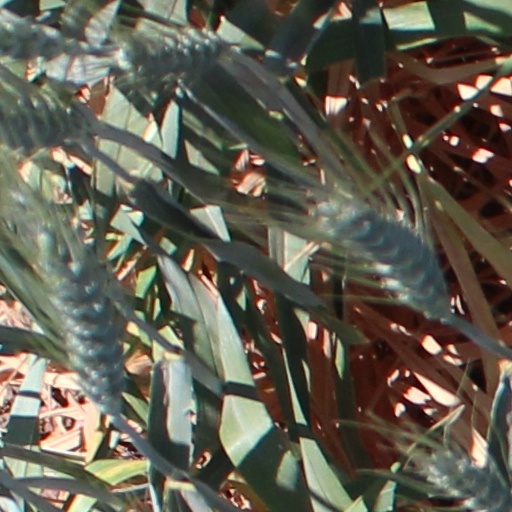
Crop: wheat